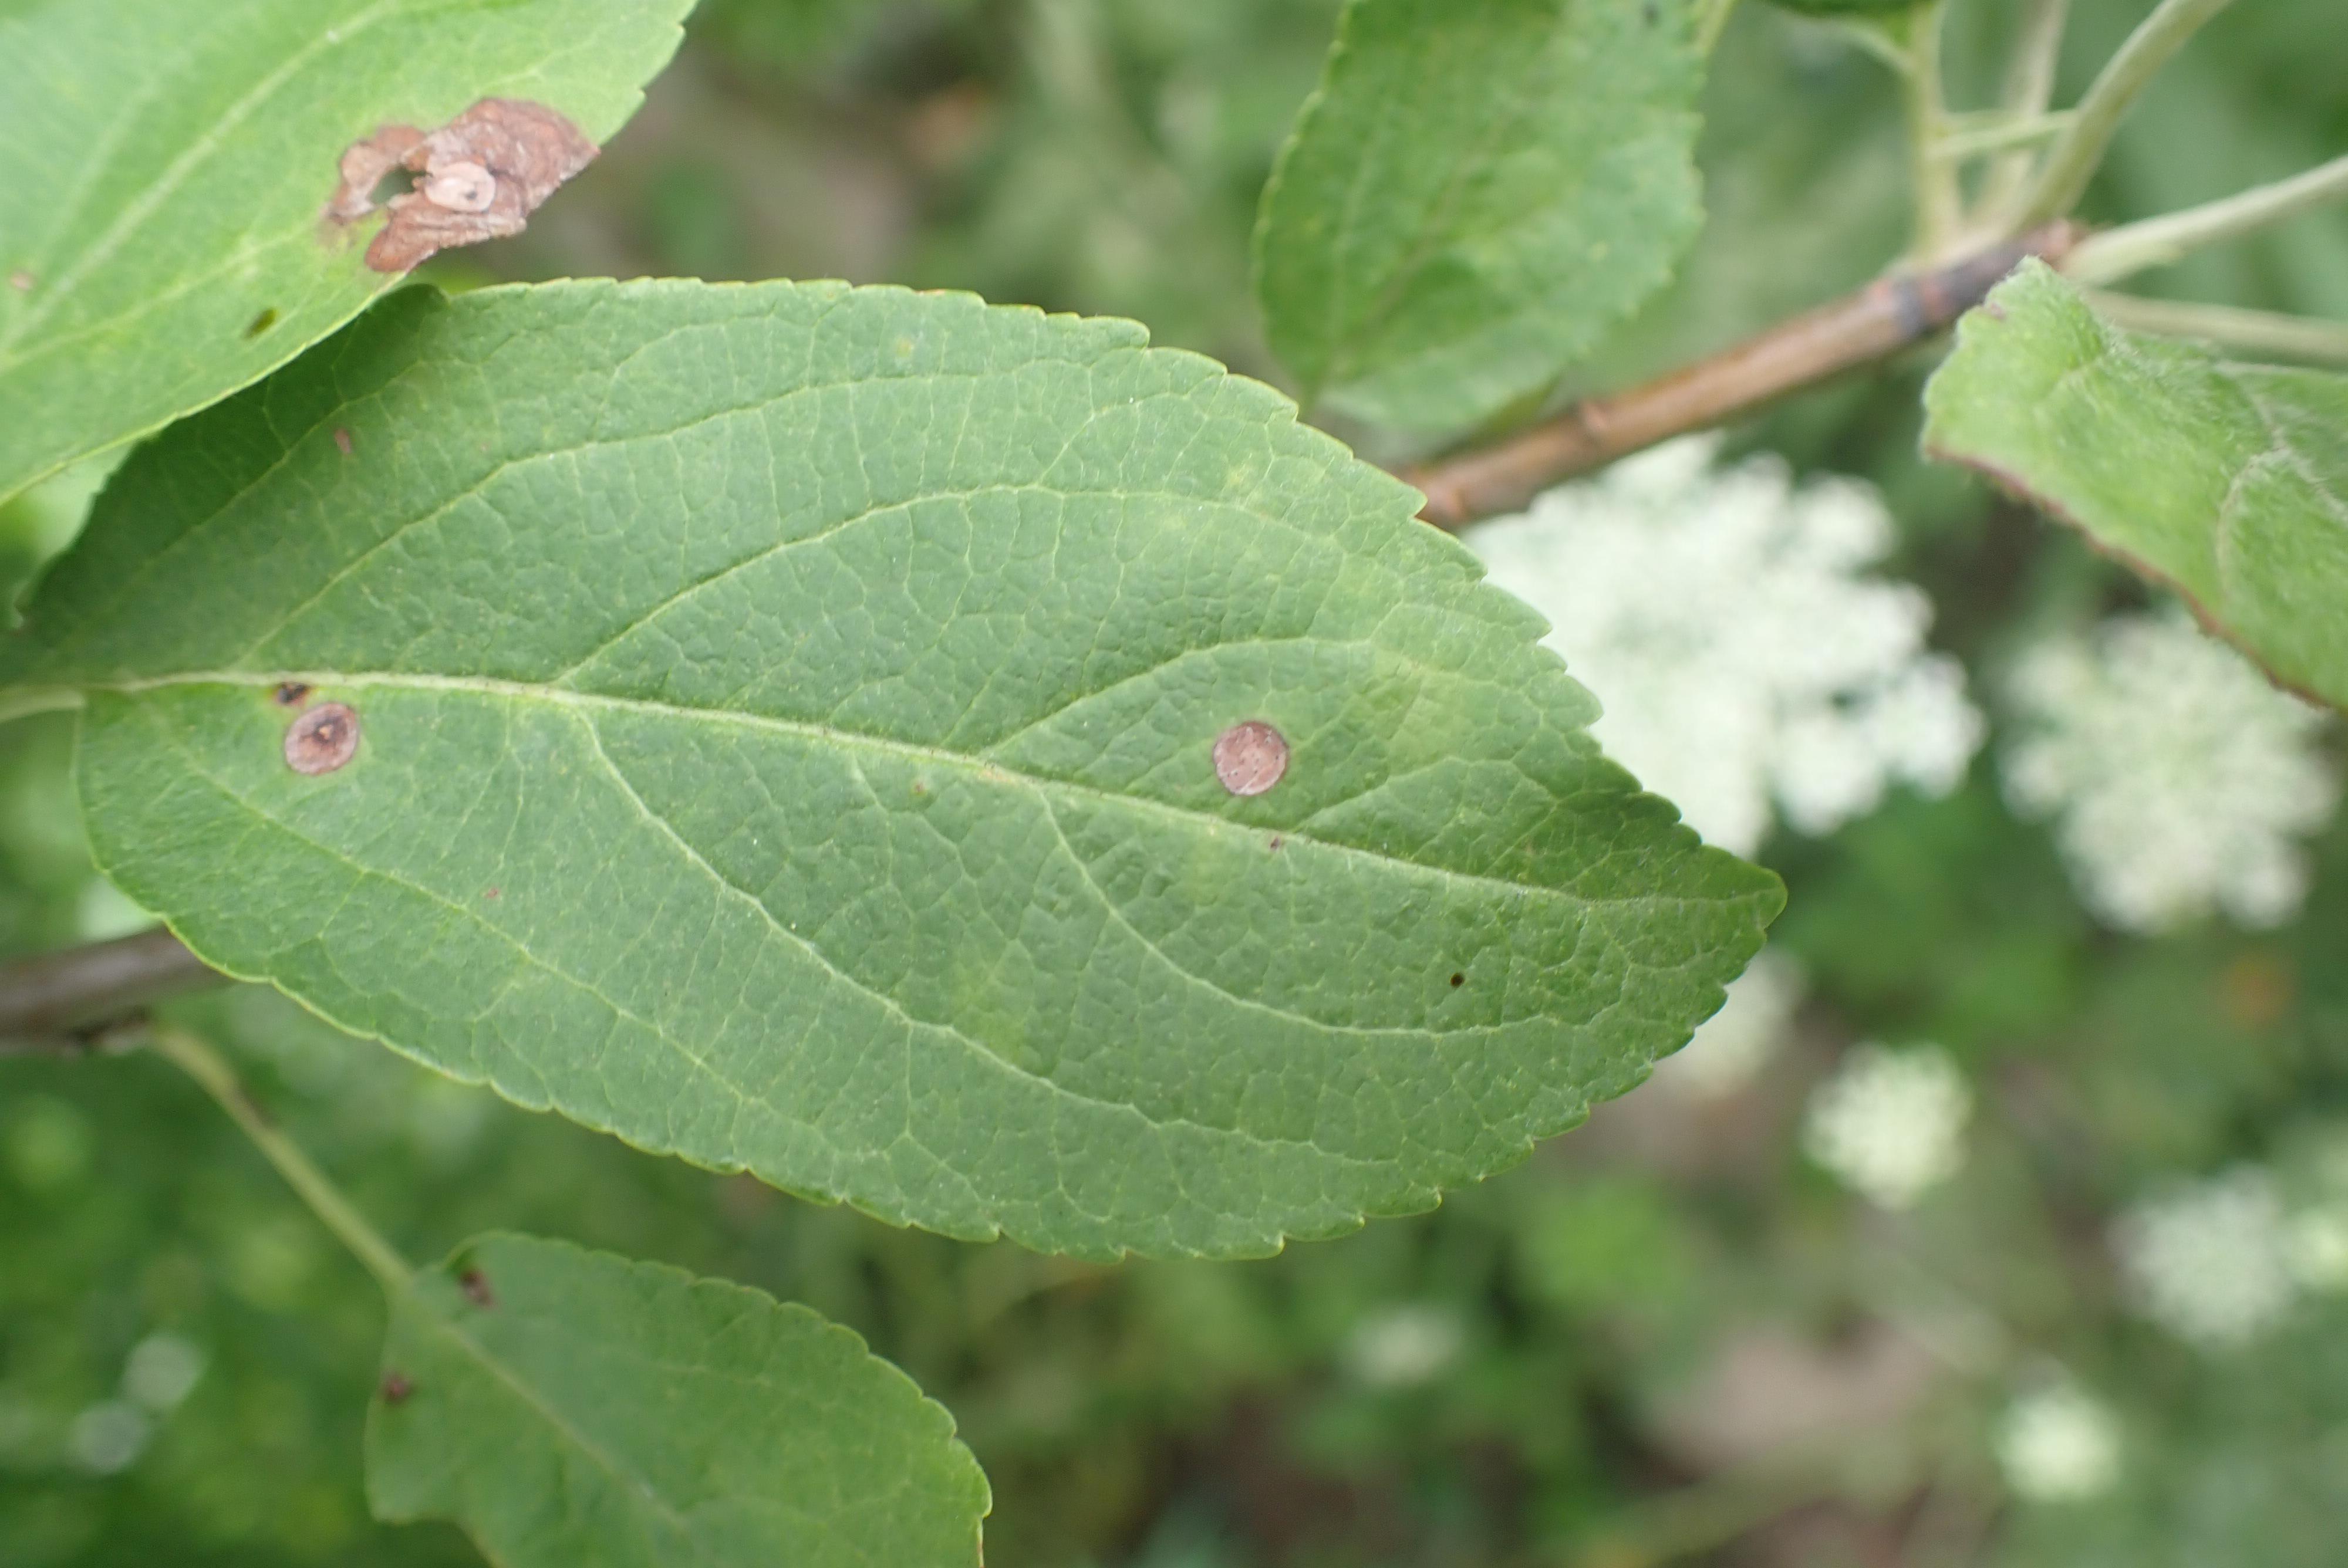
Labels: frog_eye_leaf_spot